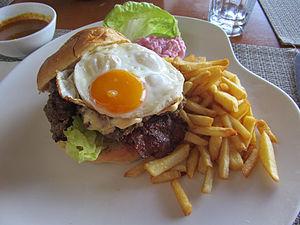
Un hamburger ou par aphérèse burger, est un sandwich d'origine allemande, composé de deux pains de forme ronde généralement garnis de steak haché et de crudités, salade, tomate, oignon, cornichon, et de sauce…